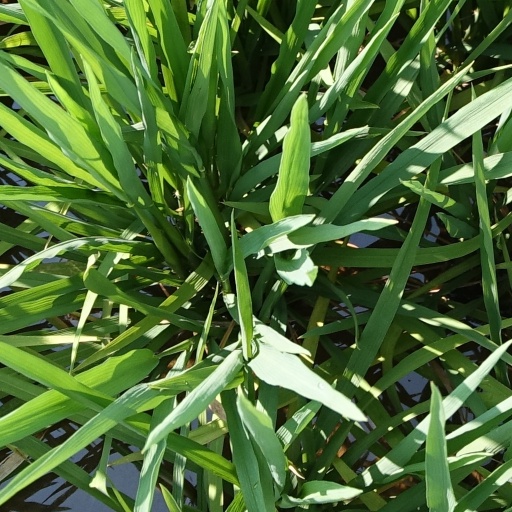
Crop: rice